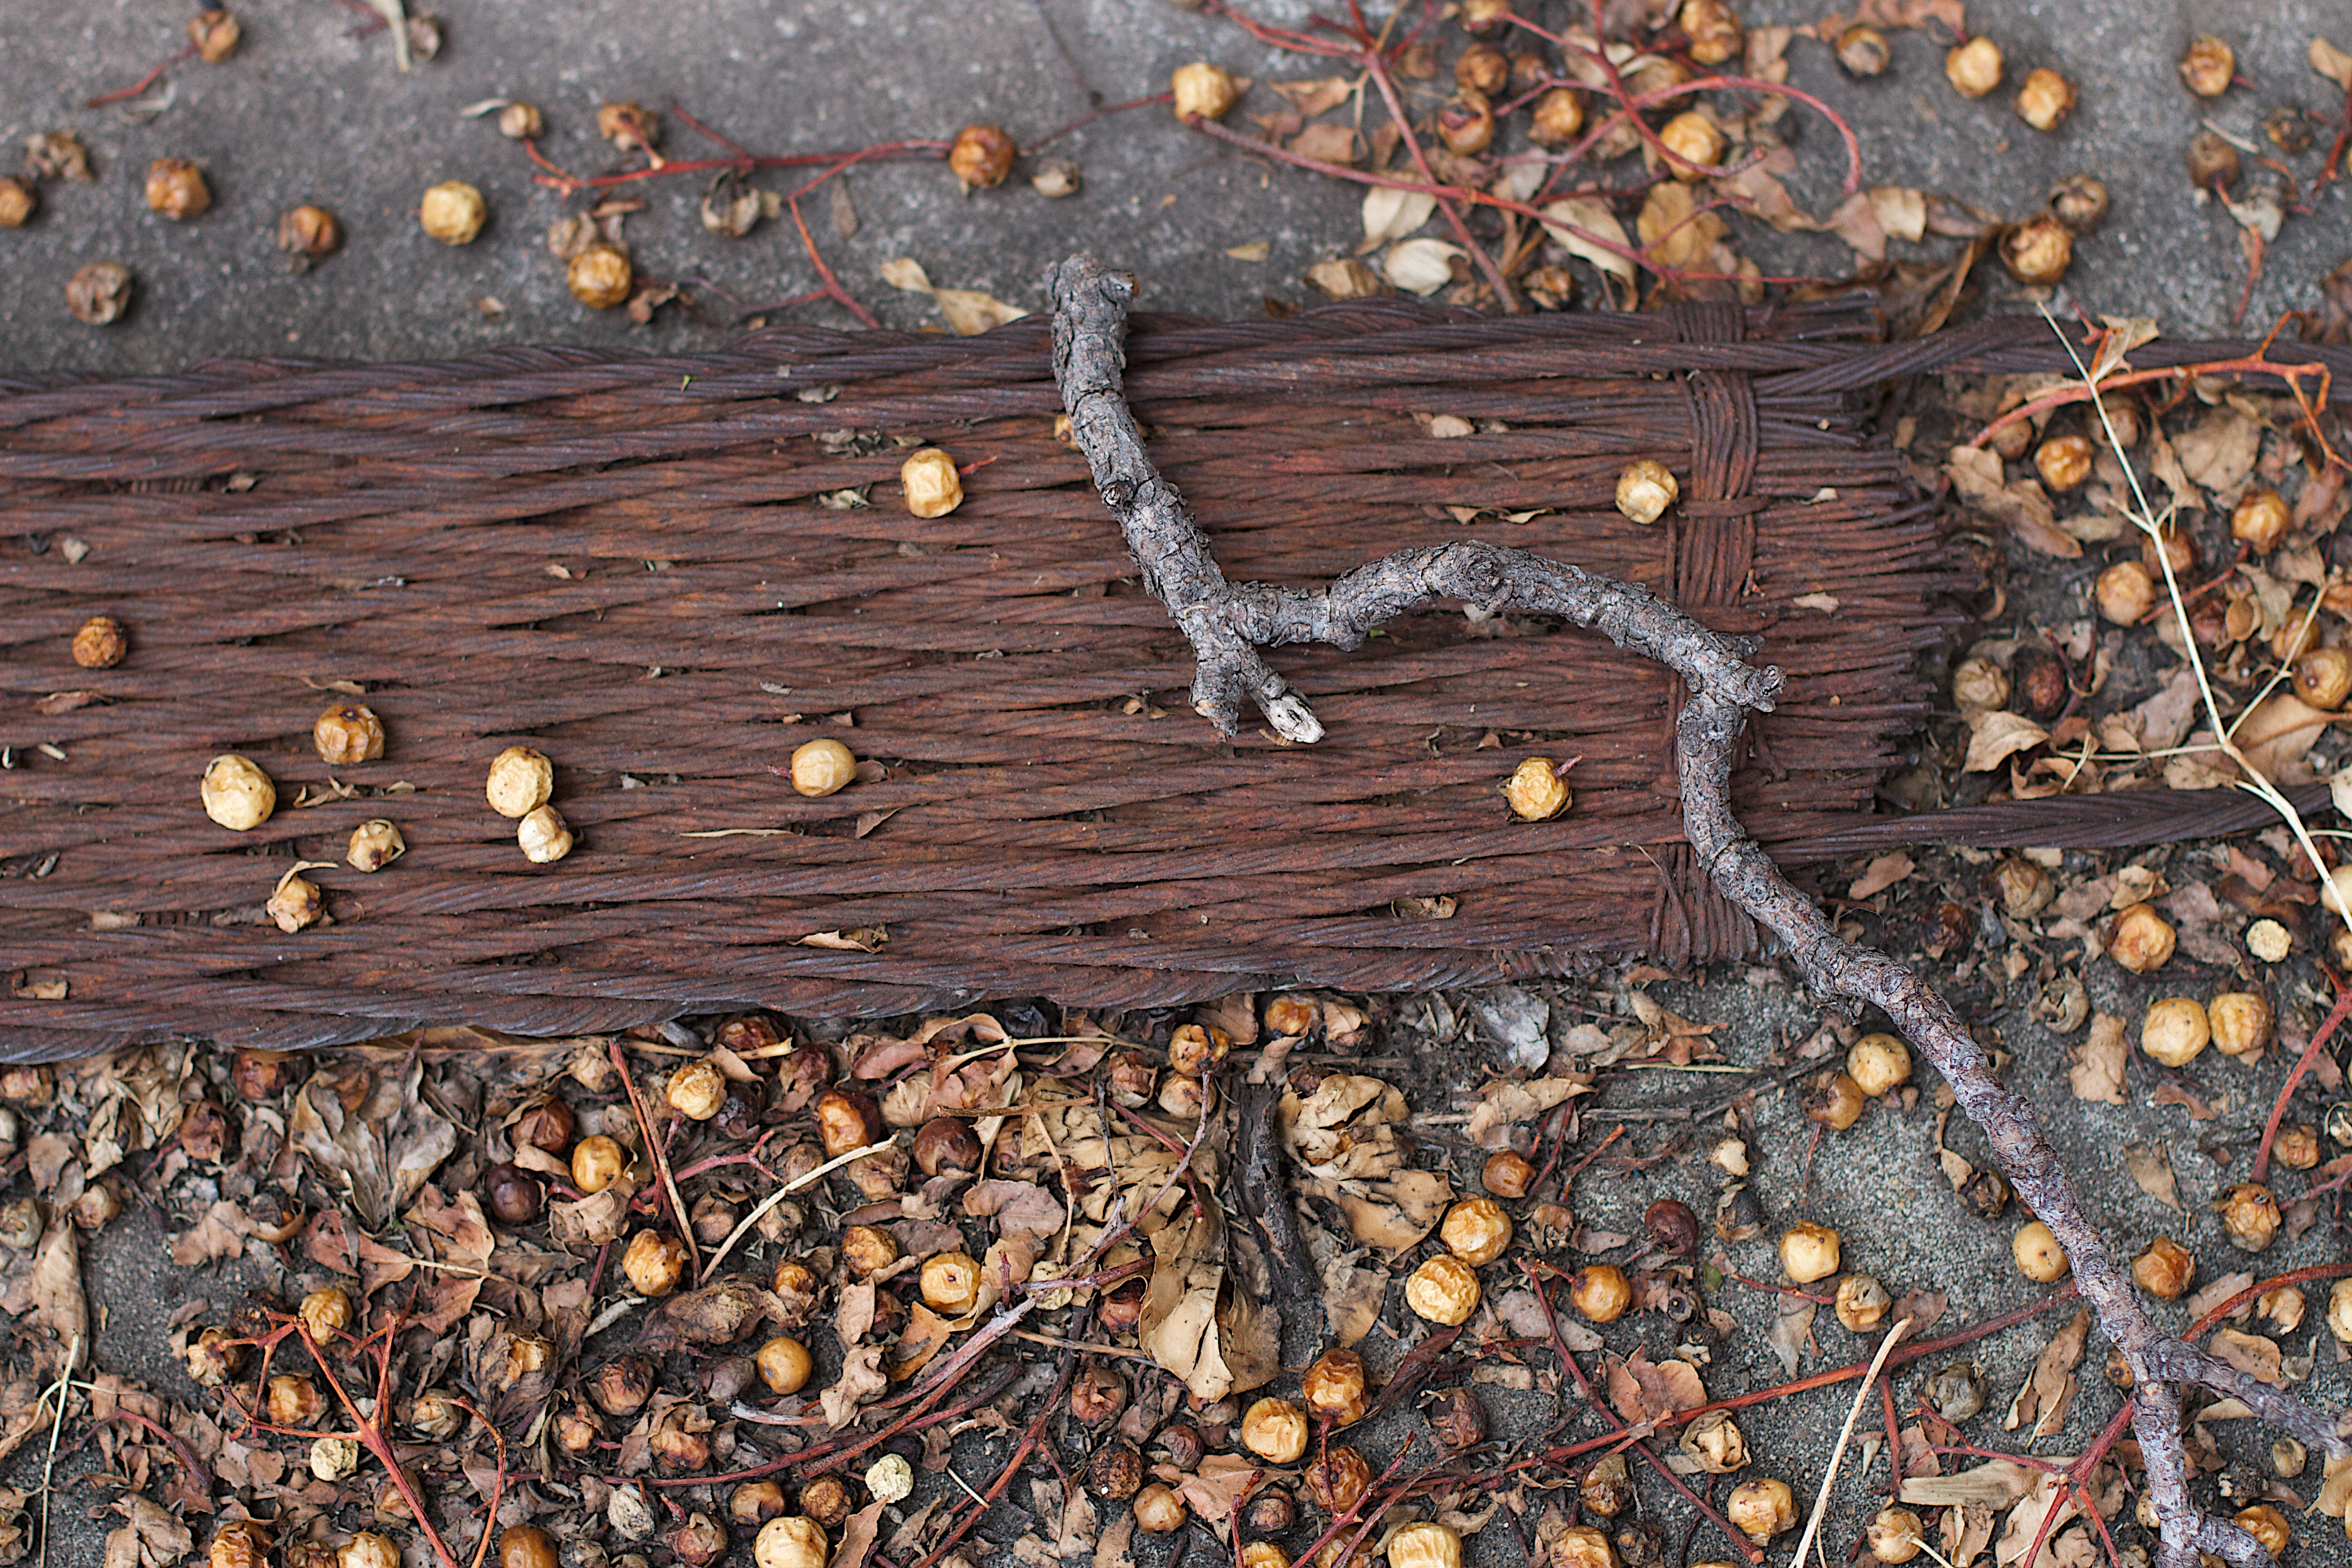
tree, branch, plant, wood, leaf, trunk, produce, autumn, soil, twig